Larry Zbyszko

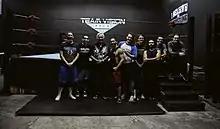
Zbyszko with several wrestlers in the Team Vision Dojo

Zbyszko debuted in Total Nonstop Action Wrestling on January 15, 2003, and delivered a speech in which he exhorted the roster to respect tradition. This sparked a feud with A.J. Styles, who was not receptive to Zbyszko's requests. On January 29, 2003, Zbyszko faced Styles in a ten-minute-long match with the stipulation that, should Styles be unable to pin him twice in that time, he would become Styles's manager. Styles was only able to pin Zbyszko once, and Zbyszko managed him for a short time before booker Vince Russo cancelled the angle and Zbyszko left the promotion. He returned for one night on August 6, 2003, losing to Kid Kash following interference from Abyss.